Bar (river morphology)

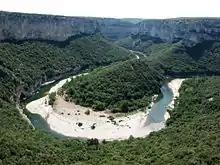
Point bar at a river meander: the Cirque de la Madeleine in the Gorges de l'Ardèche, France.

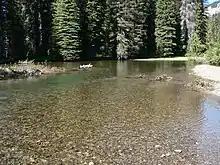
Gravel bar in the American River, Washington, United States.

A bar in a river is an elevated region of sediment (such as sand or gravel) that has been deposited by the flow. Types of bars include mid-channel bars (also called braid bars and common in braided rivers), point bars (common in meandering rivers), and mouth bars (common in river deltas). The locations of bars are determined by the geometry of the river and the flow through it. Bars reflect sediment supply conditions, and can show where sediment supply rate is greater than the transport capacity.